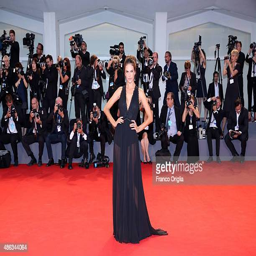
fashion model attends the premiere during festival